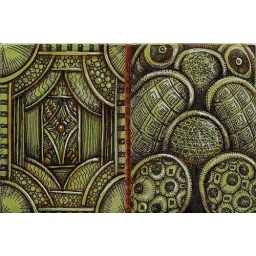
Done on green scrapbooking paper with micron and Pitt fat brush pen in Sanguine and Terracotta.